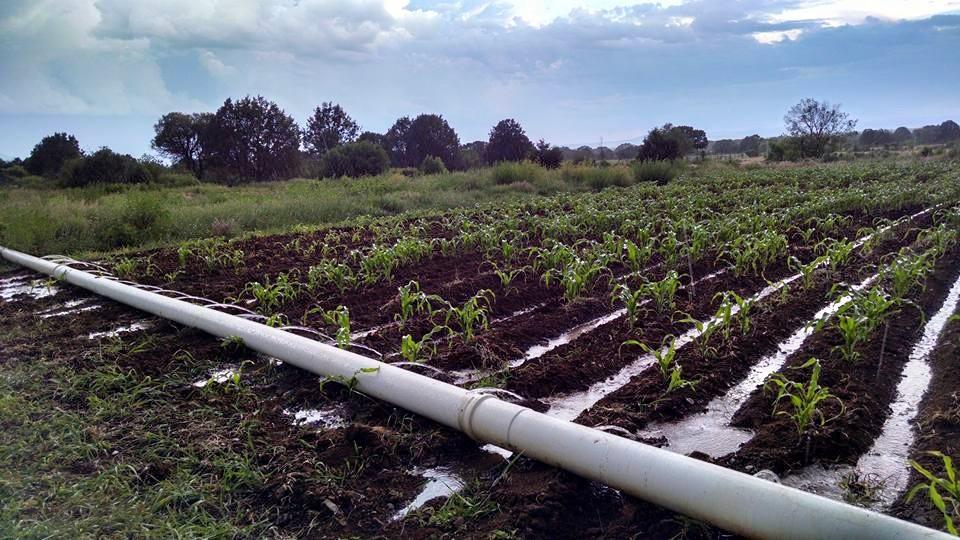
Miche ya kijani imestawi vizuri katika shamba lililoandaliwa kwa umakini, huku mabomba maalumu ya plastiki yakiwekwa kuzunguka kwa ajili ya kumwaga maji moja kwa moja kwenye mizizi ya mimea hiyo, jambo linaloonyesha matumizi ya teknolojia ya kisasa ya umwagiliaji.